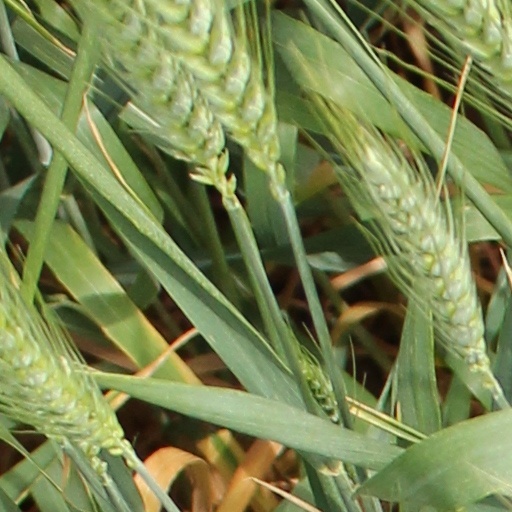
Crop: wheat